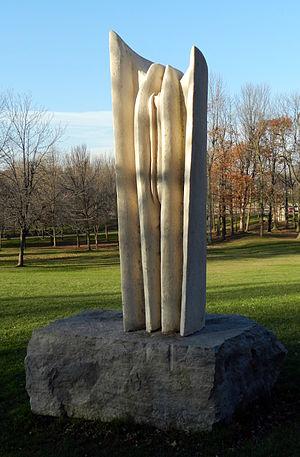
Sculpture Sans titre de Krishna Reddy sur le Mont-Royal à Montréal
Krishna Reddy, né à Nandanoor, en Inde, le 15 juillet 1925 et mort à New York, États-Unis le 22 août 2018, est un graveur, sculpteur et enseignant indien. Considéré comme un maître de la gravure en taille-douce, il est aussi connu pour ses impressions par viscosité.
Montréal possède une riche tradition d'art public. Inscrites de plain-pied dans le paysage urbain, les œuvres d'art public façonnent l'environnement de la métropole. Qu'elles soient intégrées aux parcs, aux places publiques, aux bibliothèques ou aux centres culturels, ces œuvres font partie du décor quotidien du montréalais ou du visiteur. Reflet de notre histoire, les œuvres d’art public de la métropole comprennent notamment des sculptures, des monuments, des bustes, des fontaines et des œuvres d’art contemporain.